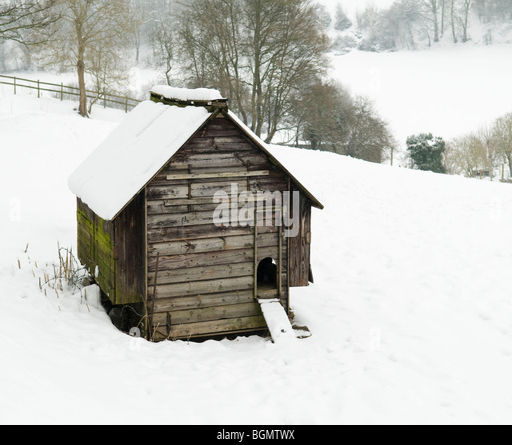
chicken coop in the snow